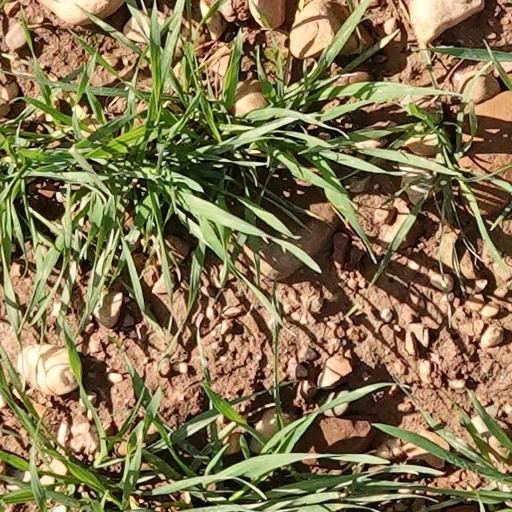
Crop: wheat